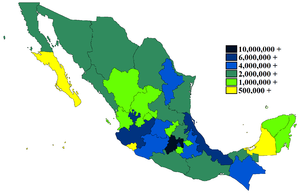
Mexicos demografi
Mexicos delstater opgjort efter befolkningstal
Med et anslået indbyggertal i 2005 på mere end 106 millioner, er Mexico det folkerigeste spansktalende land i verden. Mexicos befolkning er etnisk og kulturelt forskelligartet.